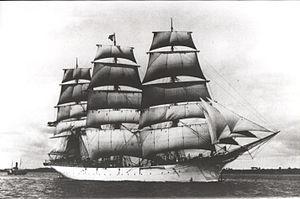
Le trois-mâts carré Grossherzogin Elisabeth (futur Duchesse Anne - Dunkerque)
Le Duchesse Anne, ex-Grossherzogin Elisabeth est le plus grand voilier, et le dernier trois-mâts carré, conservé en France. Construit en 1901 par le chantier Johann C. Tecklenborg de Bremerhaven-Geestemünde selon les plans de Georg W. Claussen, il est considéré comme un chef-d’œuvre d’architecture navale, en raison notamment de la forme profilée de sa coque en acier et de l'équilibre général du navire, qui ménagent un espace habitable d'une grande capacité, tout en innovant en matière de sécurité.